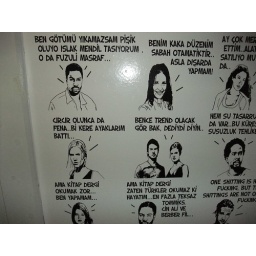
bathroom stall door in a bar